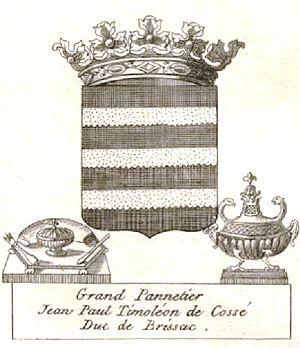
La Maison de Cossé-Brissac est une famille subsistante de la noblesse française.
Jean Paul Timoléon de Cossé-Brissac, duc de Brissac, marquis de Thouarcé et maréchal de France, est Grand panetier et un général de Louis XV. Il est principalement connu pour son action à la tête de l'arrière garde française à la bataille de Minden.
Le Grand panetier de France était l'un des grands officiers de la cour du roi de France, membre de la Maison du Roi. Il était le chef de la grande paneterie, autrement dit du service de bouche comprenant hâteurs de rôt, potagers, écuyers et enfants de cuisine.